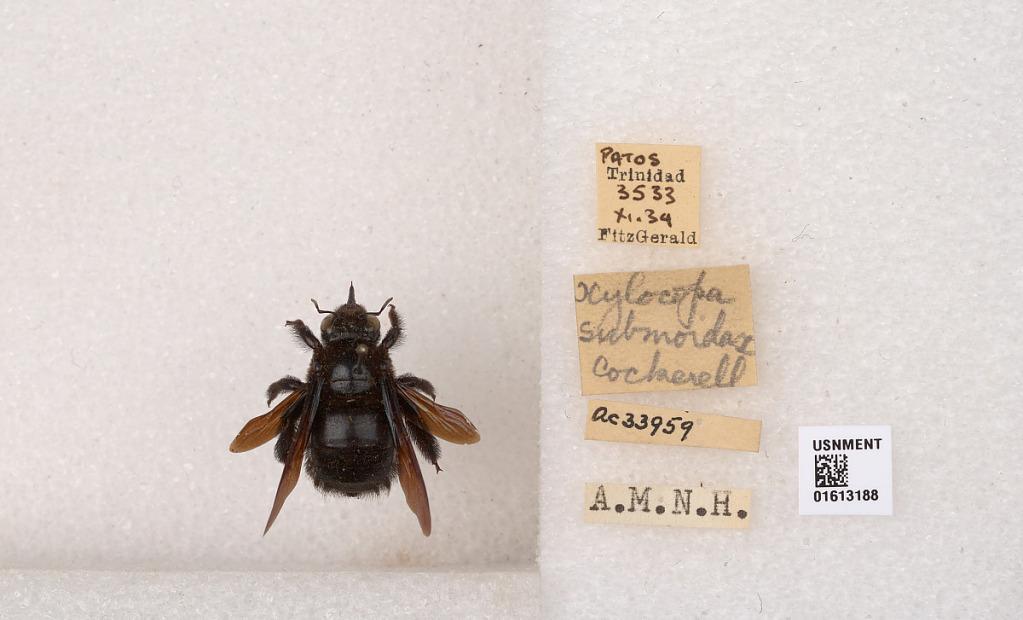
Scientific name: Xylocopa (Neoxylocopa) transitoria Pérez
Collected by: J. Ene
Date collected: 1934-11-1
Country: Trinidad and Tobago
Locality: Patos, Trinidad